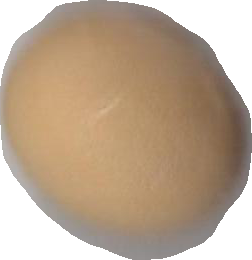
Variety: Grobogan